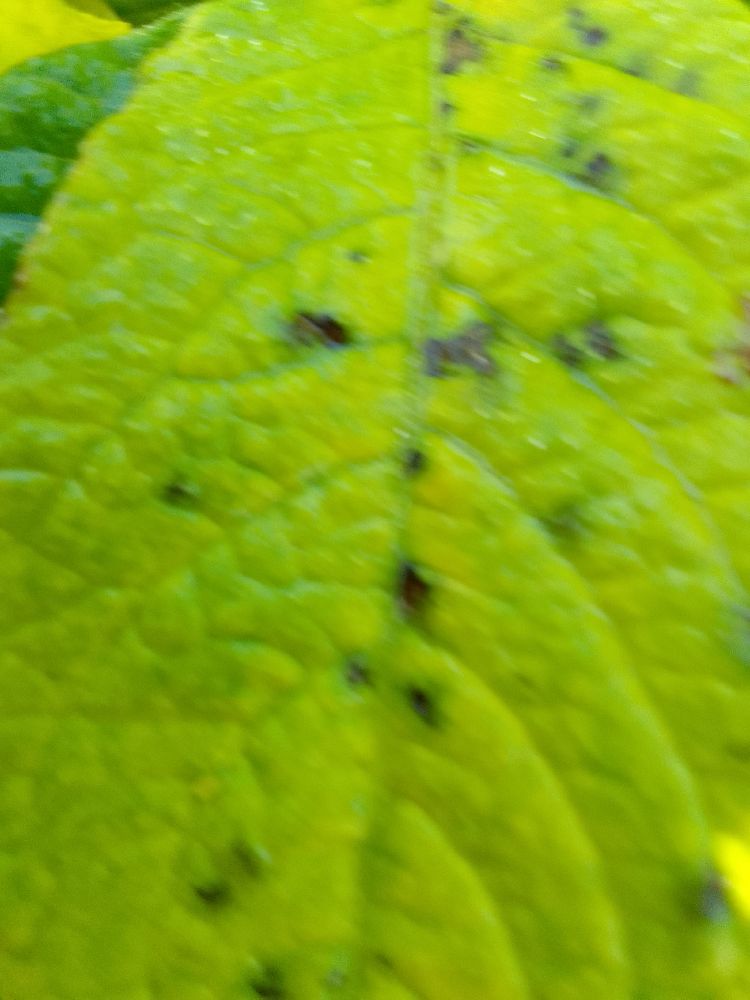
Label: Early blight